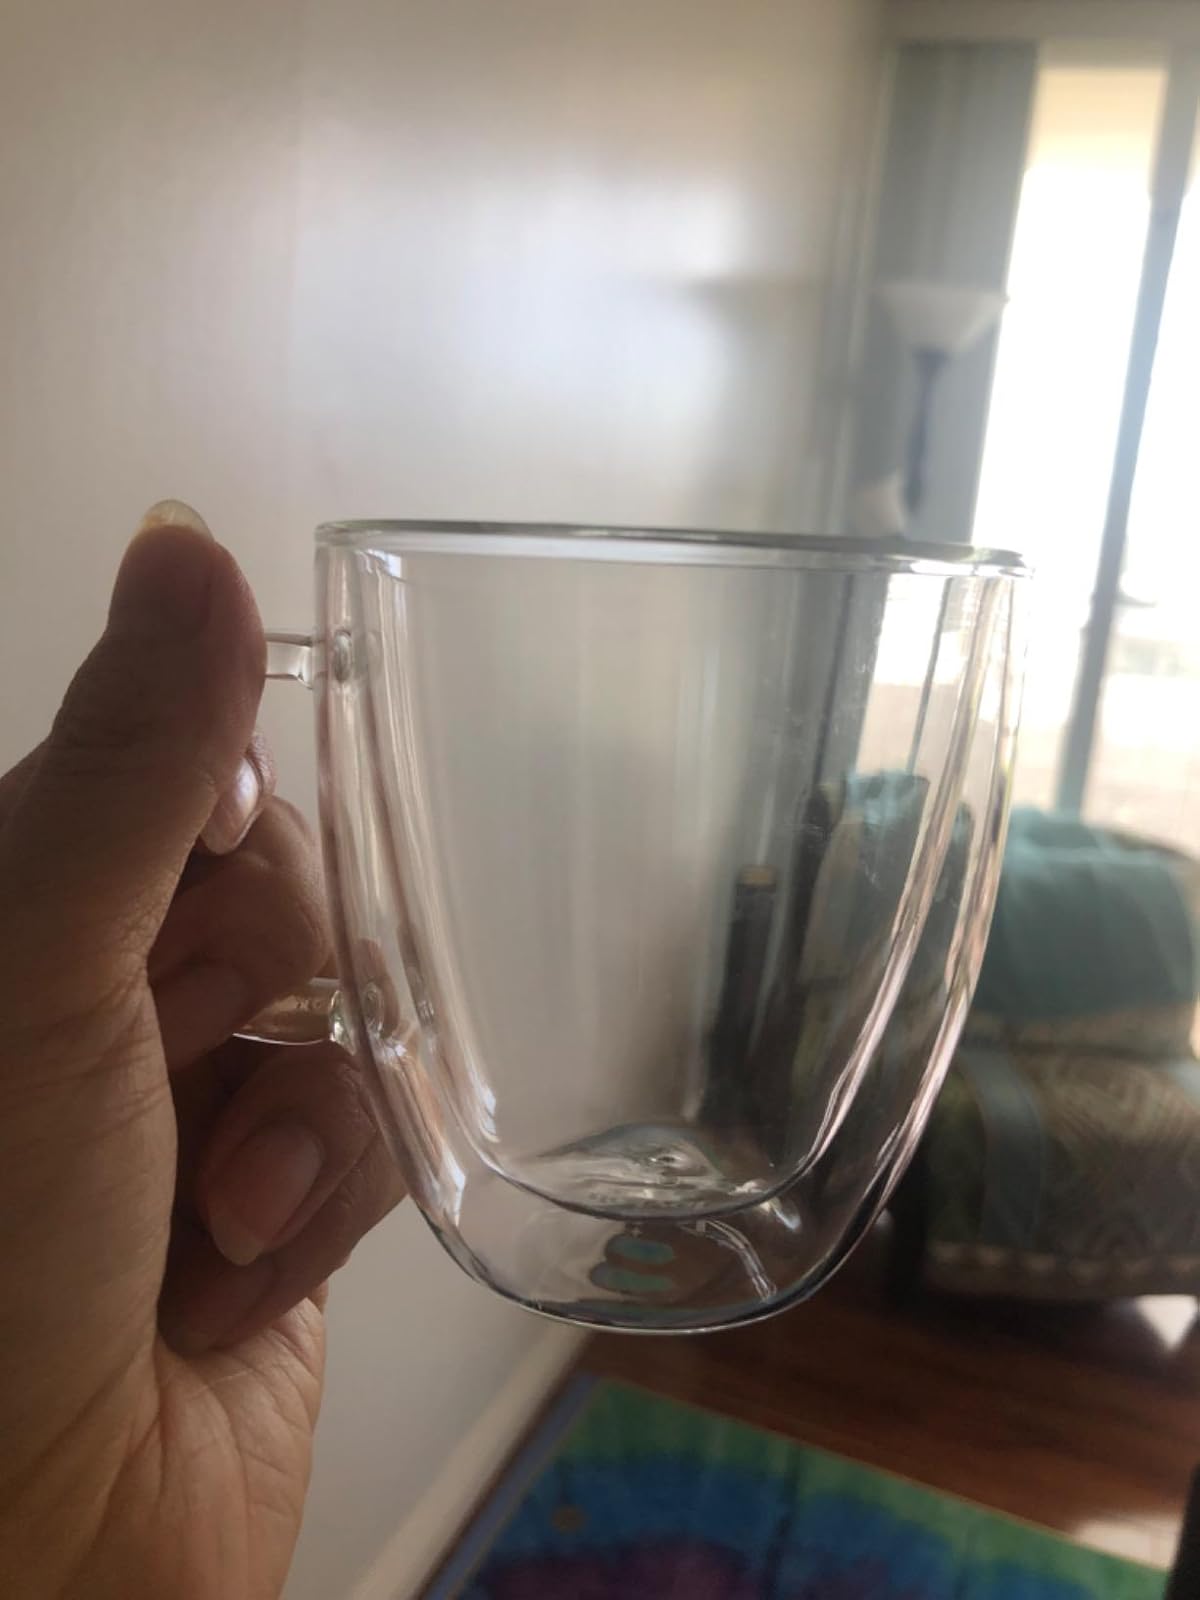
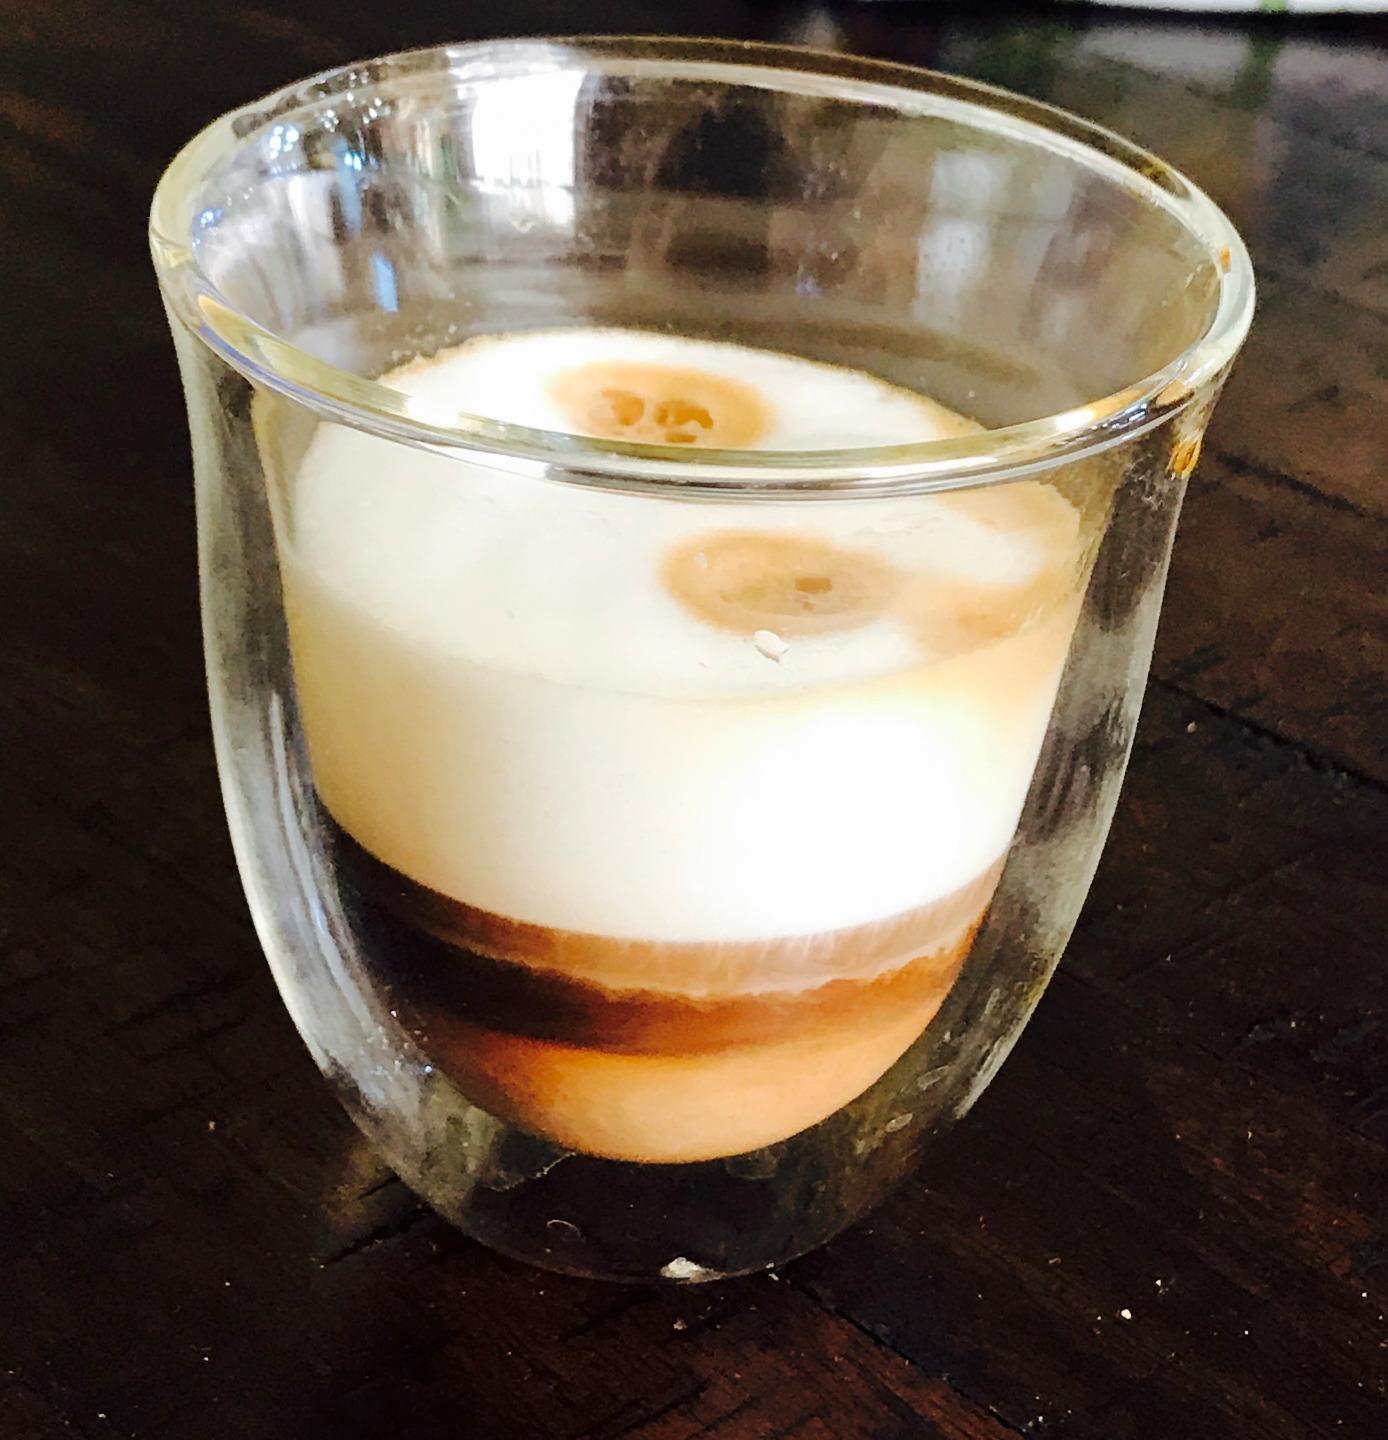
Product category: items_mug
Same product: no